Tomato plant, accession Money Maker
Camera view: vertical (180 deg); turntable rotation: 210 degrees
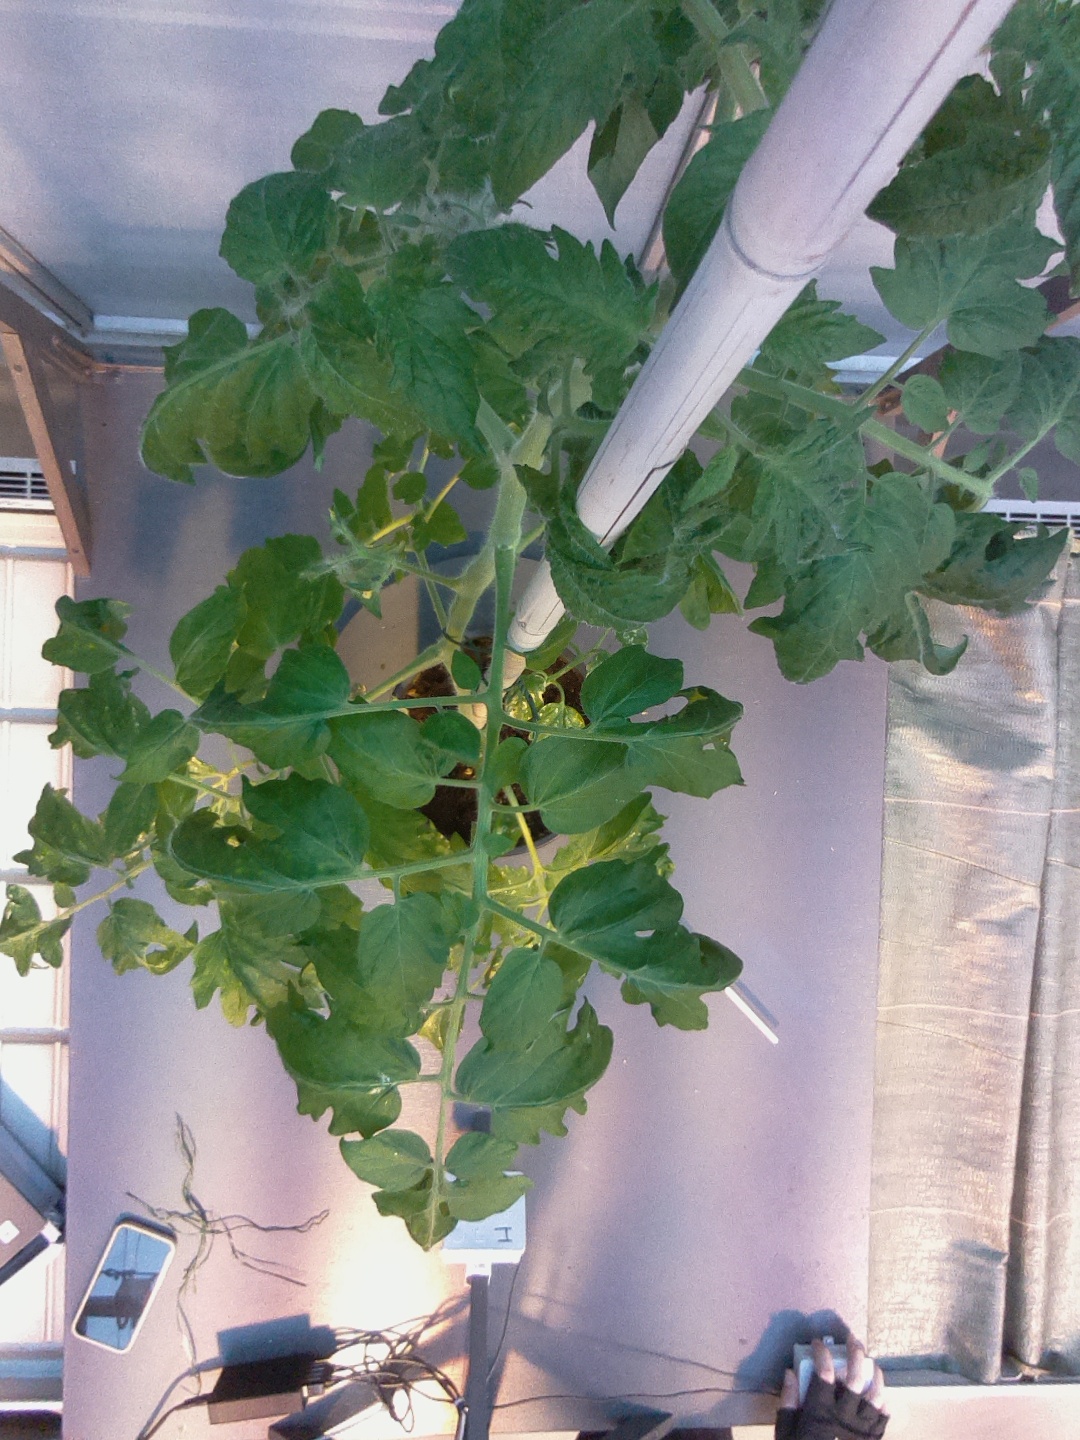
BBCH growth stage 67: Full flowering, 70%-80% of flowers open, more petals falling